Eva Brag

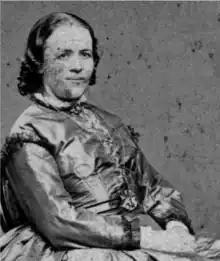
Eva Charlotta Brag

She was born to Jonas Brag, professor at the Lund University. She was given a high education at home and studied Latin, French and English and visited Great Britain and France. She was not allowed to study at the university, because university studies were closed to women until 1870, which affected her badly.